Dan Wheldon

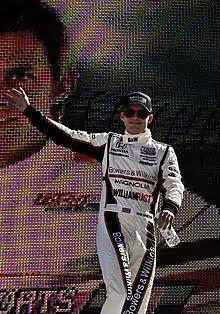
Wheldon waving during driver introductions shortly before his fatal accident

IndyCar Series CEO Randy Bernard set up a challenge for the season-ending 2011 IZOD IndyCar World Championship at Las Vegas Motor Speedway on 16 October. A prize of $5 million would be divided equally between a driver and a randomly selected fan if the driver won from the back of the grid. He was unable to get an international racing driver so he offered the challenge to Wheldon who accepted. He was frustrated about his car being more than slower than others and felt it would be difficult to remain with the pack if the issue was not resolved. Wheldon was also ABC's in-race reporter and spoke in defense of his participation in the event and IndyCar to the network's commentary team during the warm-up laps. On lap 11 out of the planned 200, a fifteen-car accident occurred between turns one and two in which Wheldon was involved. The accident began when James Hinchcliffe was clipped by Wade Cunningham. Cunningham and J. R. Hildebrand then collided when Cunningham swerved and Hildebrand drove over the rear of his car. Hildebrand's car became airborne and Cunningham collected Jay Howard on the inside and then Townsend Bell on the outside before crashing into the wall. Attempting to avoid the crash ahead, Vítor Meira lost control, spinning inward collecting both Charlie Kimball and E. J. Viso. At the same time Meira lost control, Tomas Scheckter was also attempting to avoid the first crash by rapidly slowing down on the outside. This led to Paul Tracy crashing into the back of Scheckter and a rapidly approaching Pippa Mann to launch over the top of Tracy after jerking to the outside to avoid crashing into Alex Lloyd. Wheldon was in 24th and traveling on the left-hand side of the track at in an attempt to avoid the pile-up and flying debris. Meira, Kimball and Viso blocked Wheldon's path, and he decelerated to 10% of throttle usage before he hit the left rear wheel of Kimball's car at . He was launched semi-airborne for approximately and rotated towards the right-hand side catchfence.